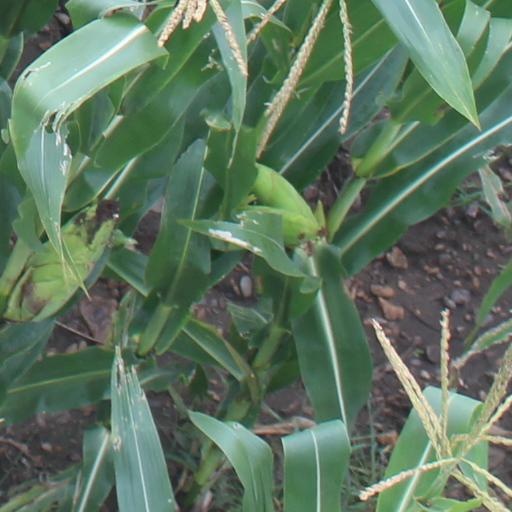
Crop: maize; corn